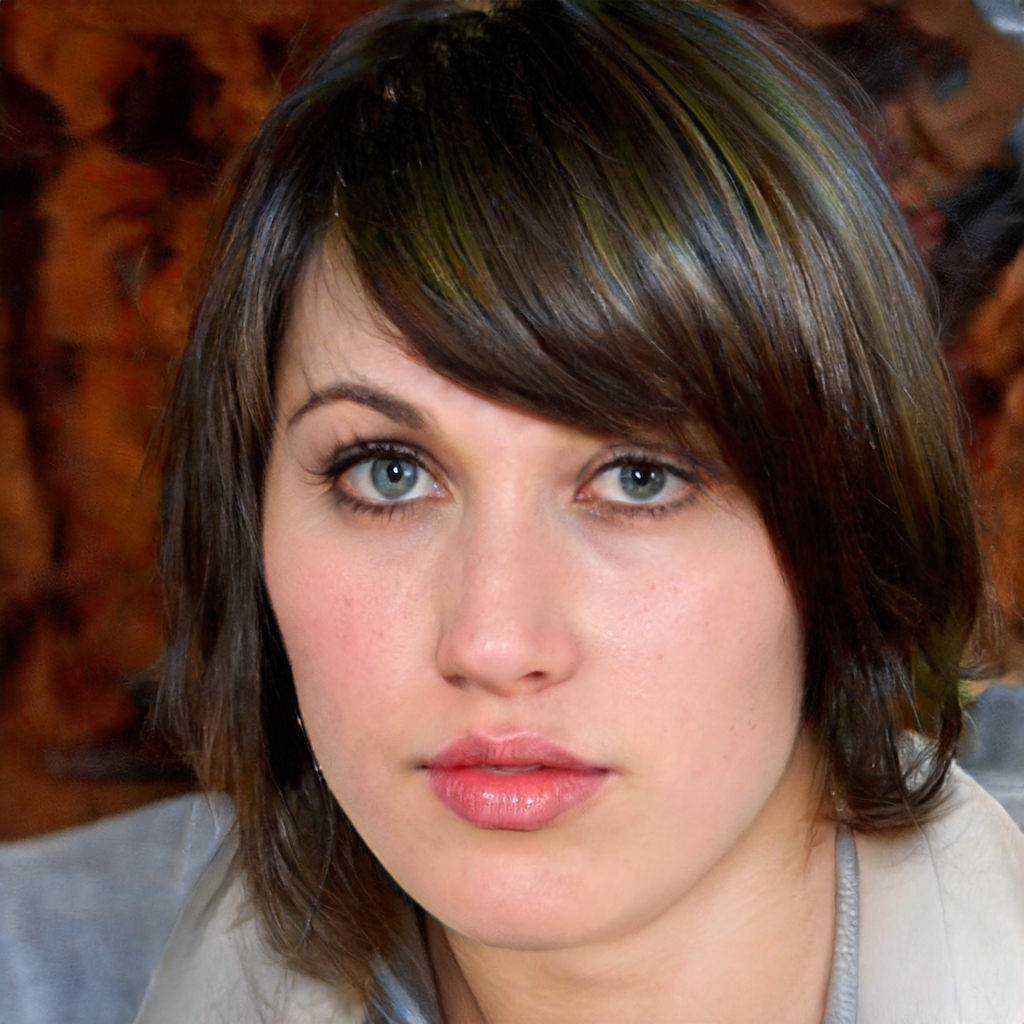
Portrait style: Real Portrait